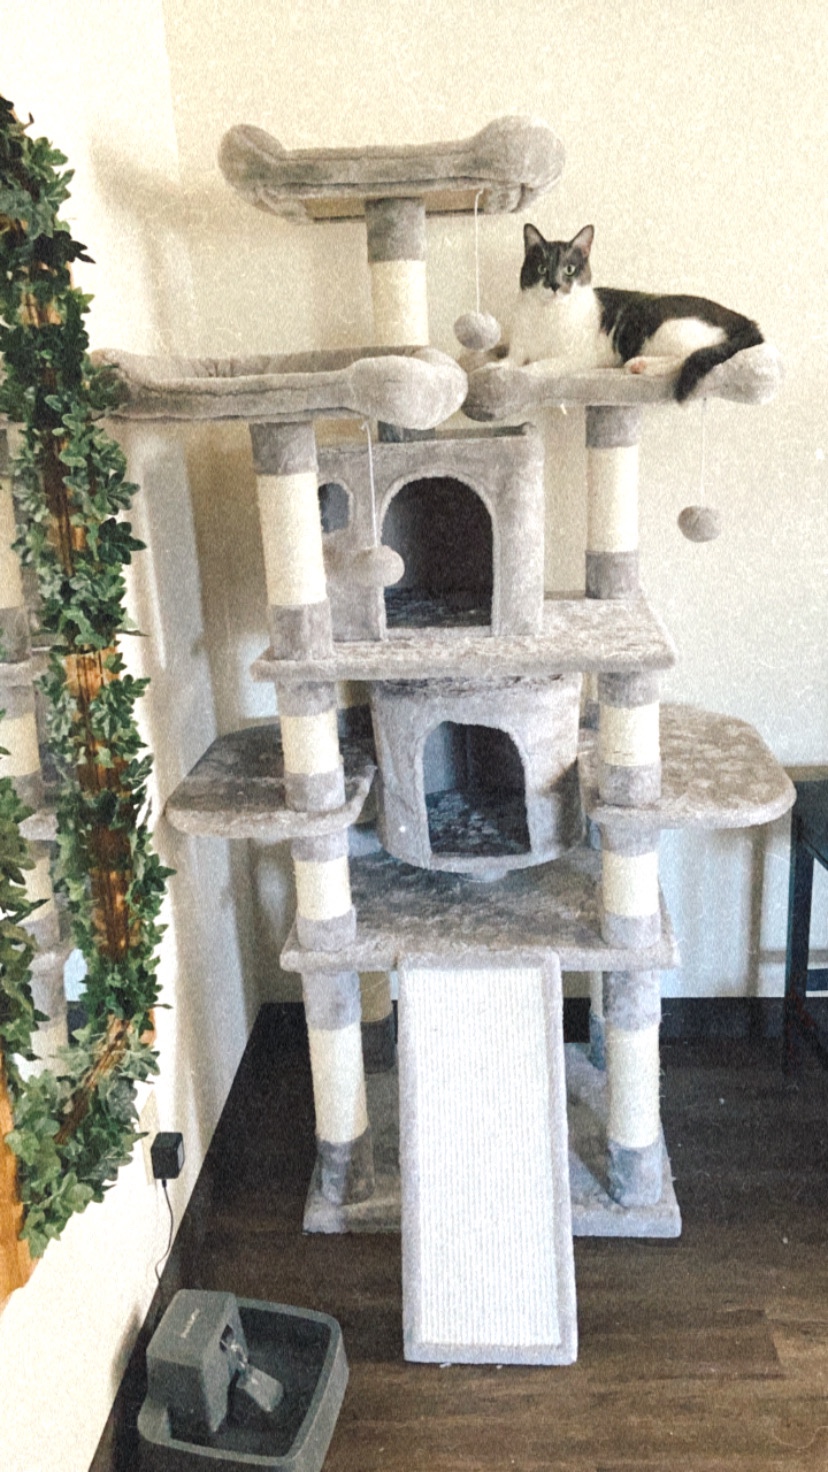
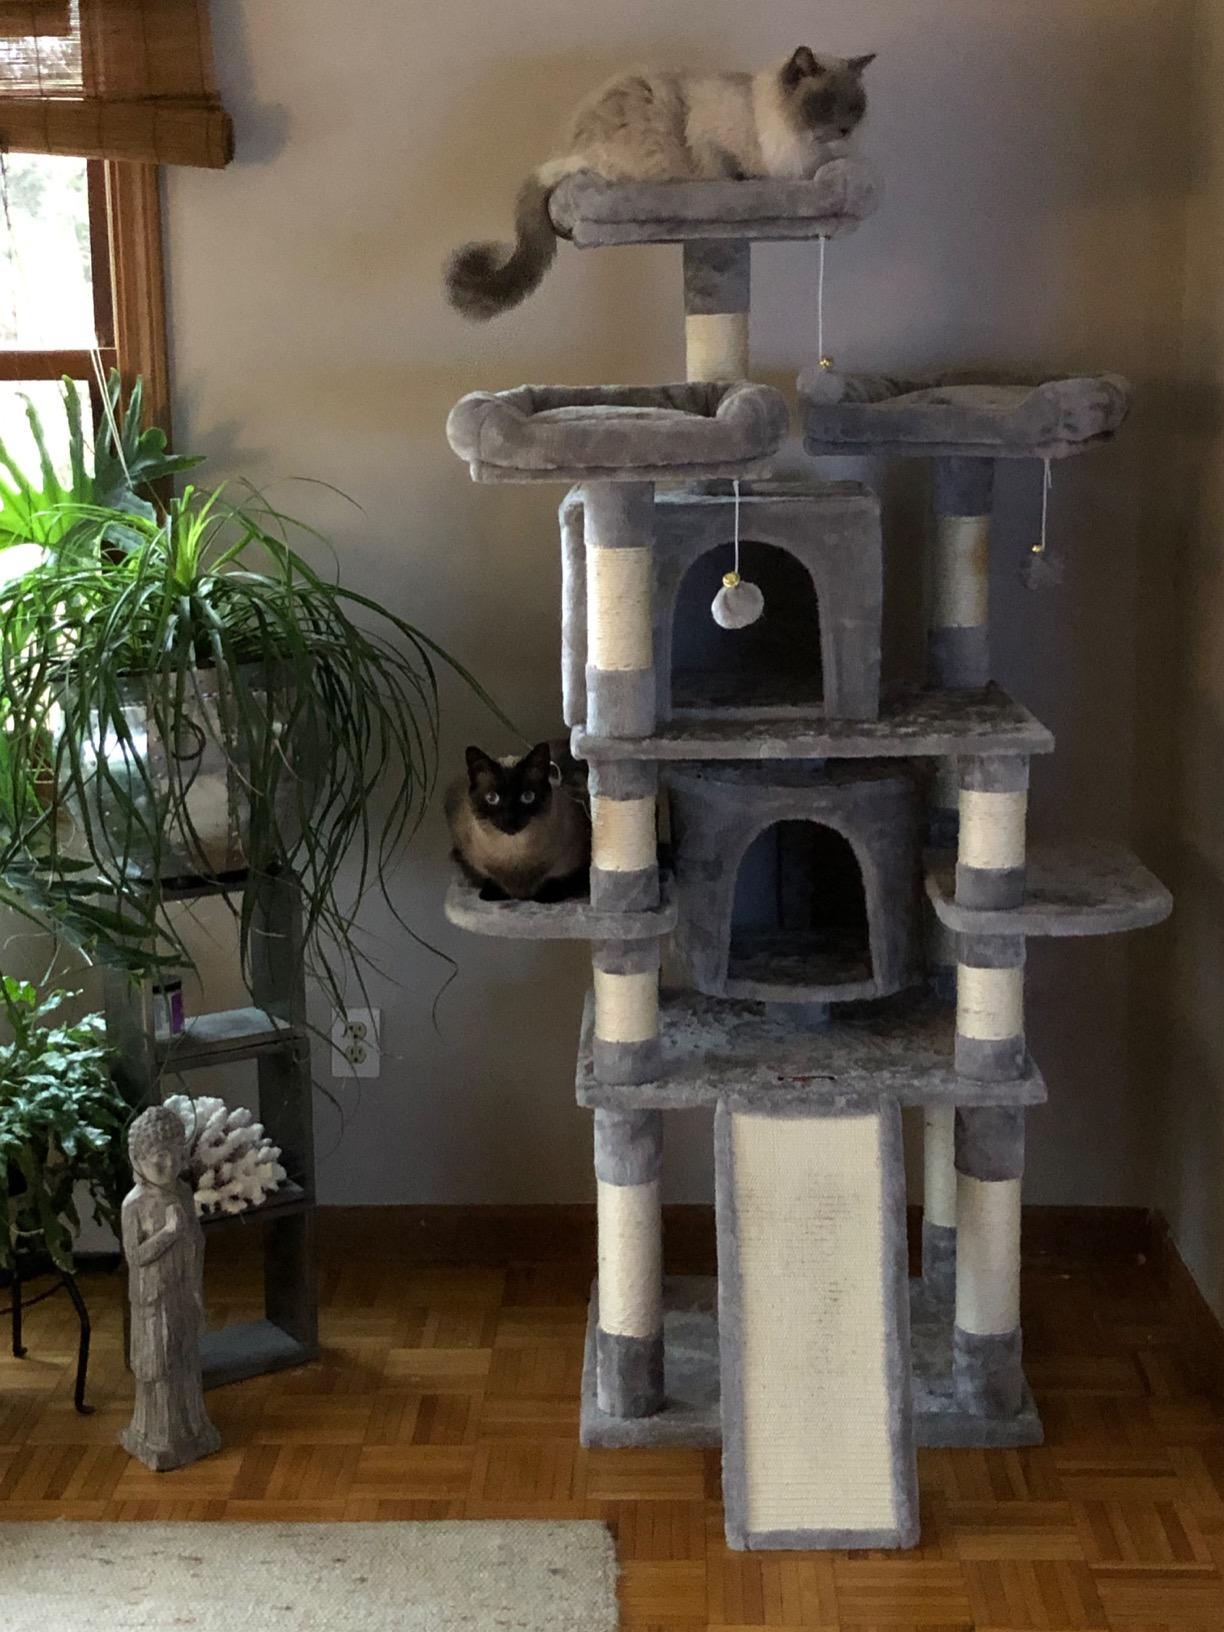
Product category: items_cat tree
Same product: yes